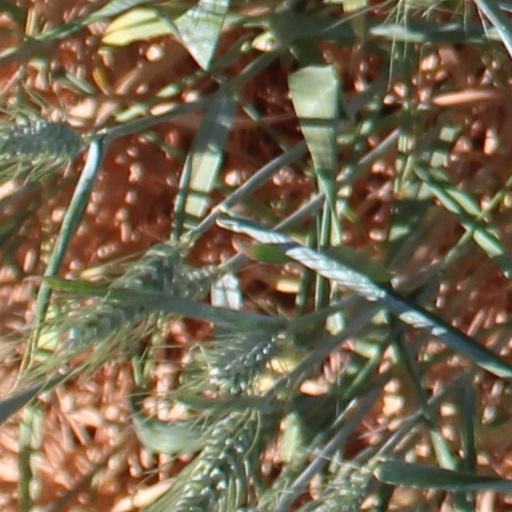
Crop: wheat